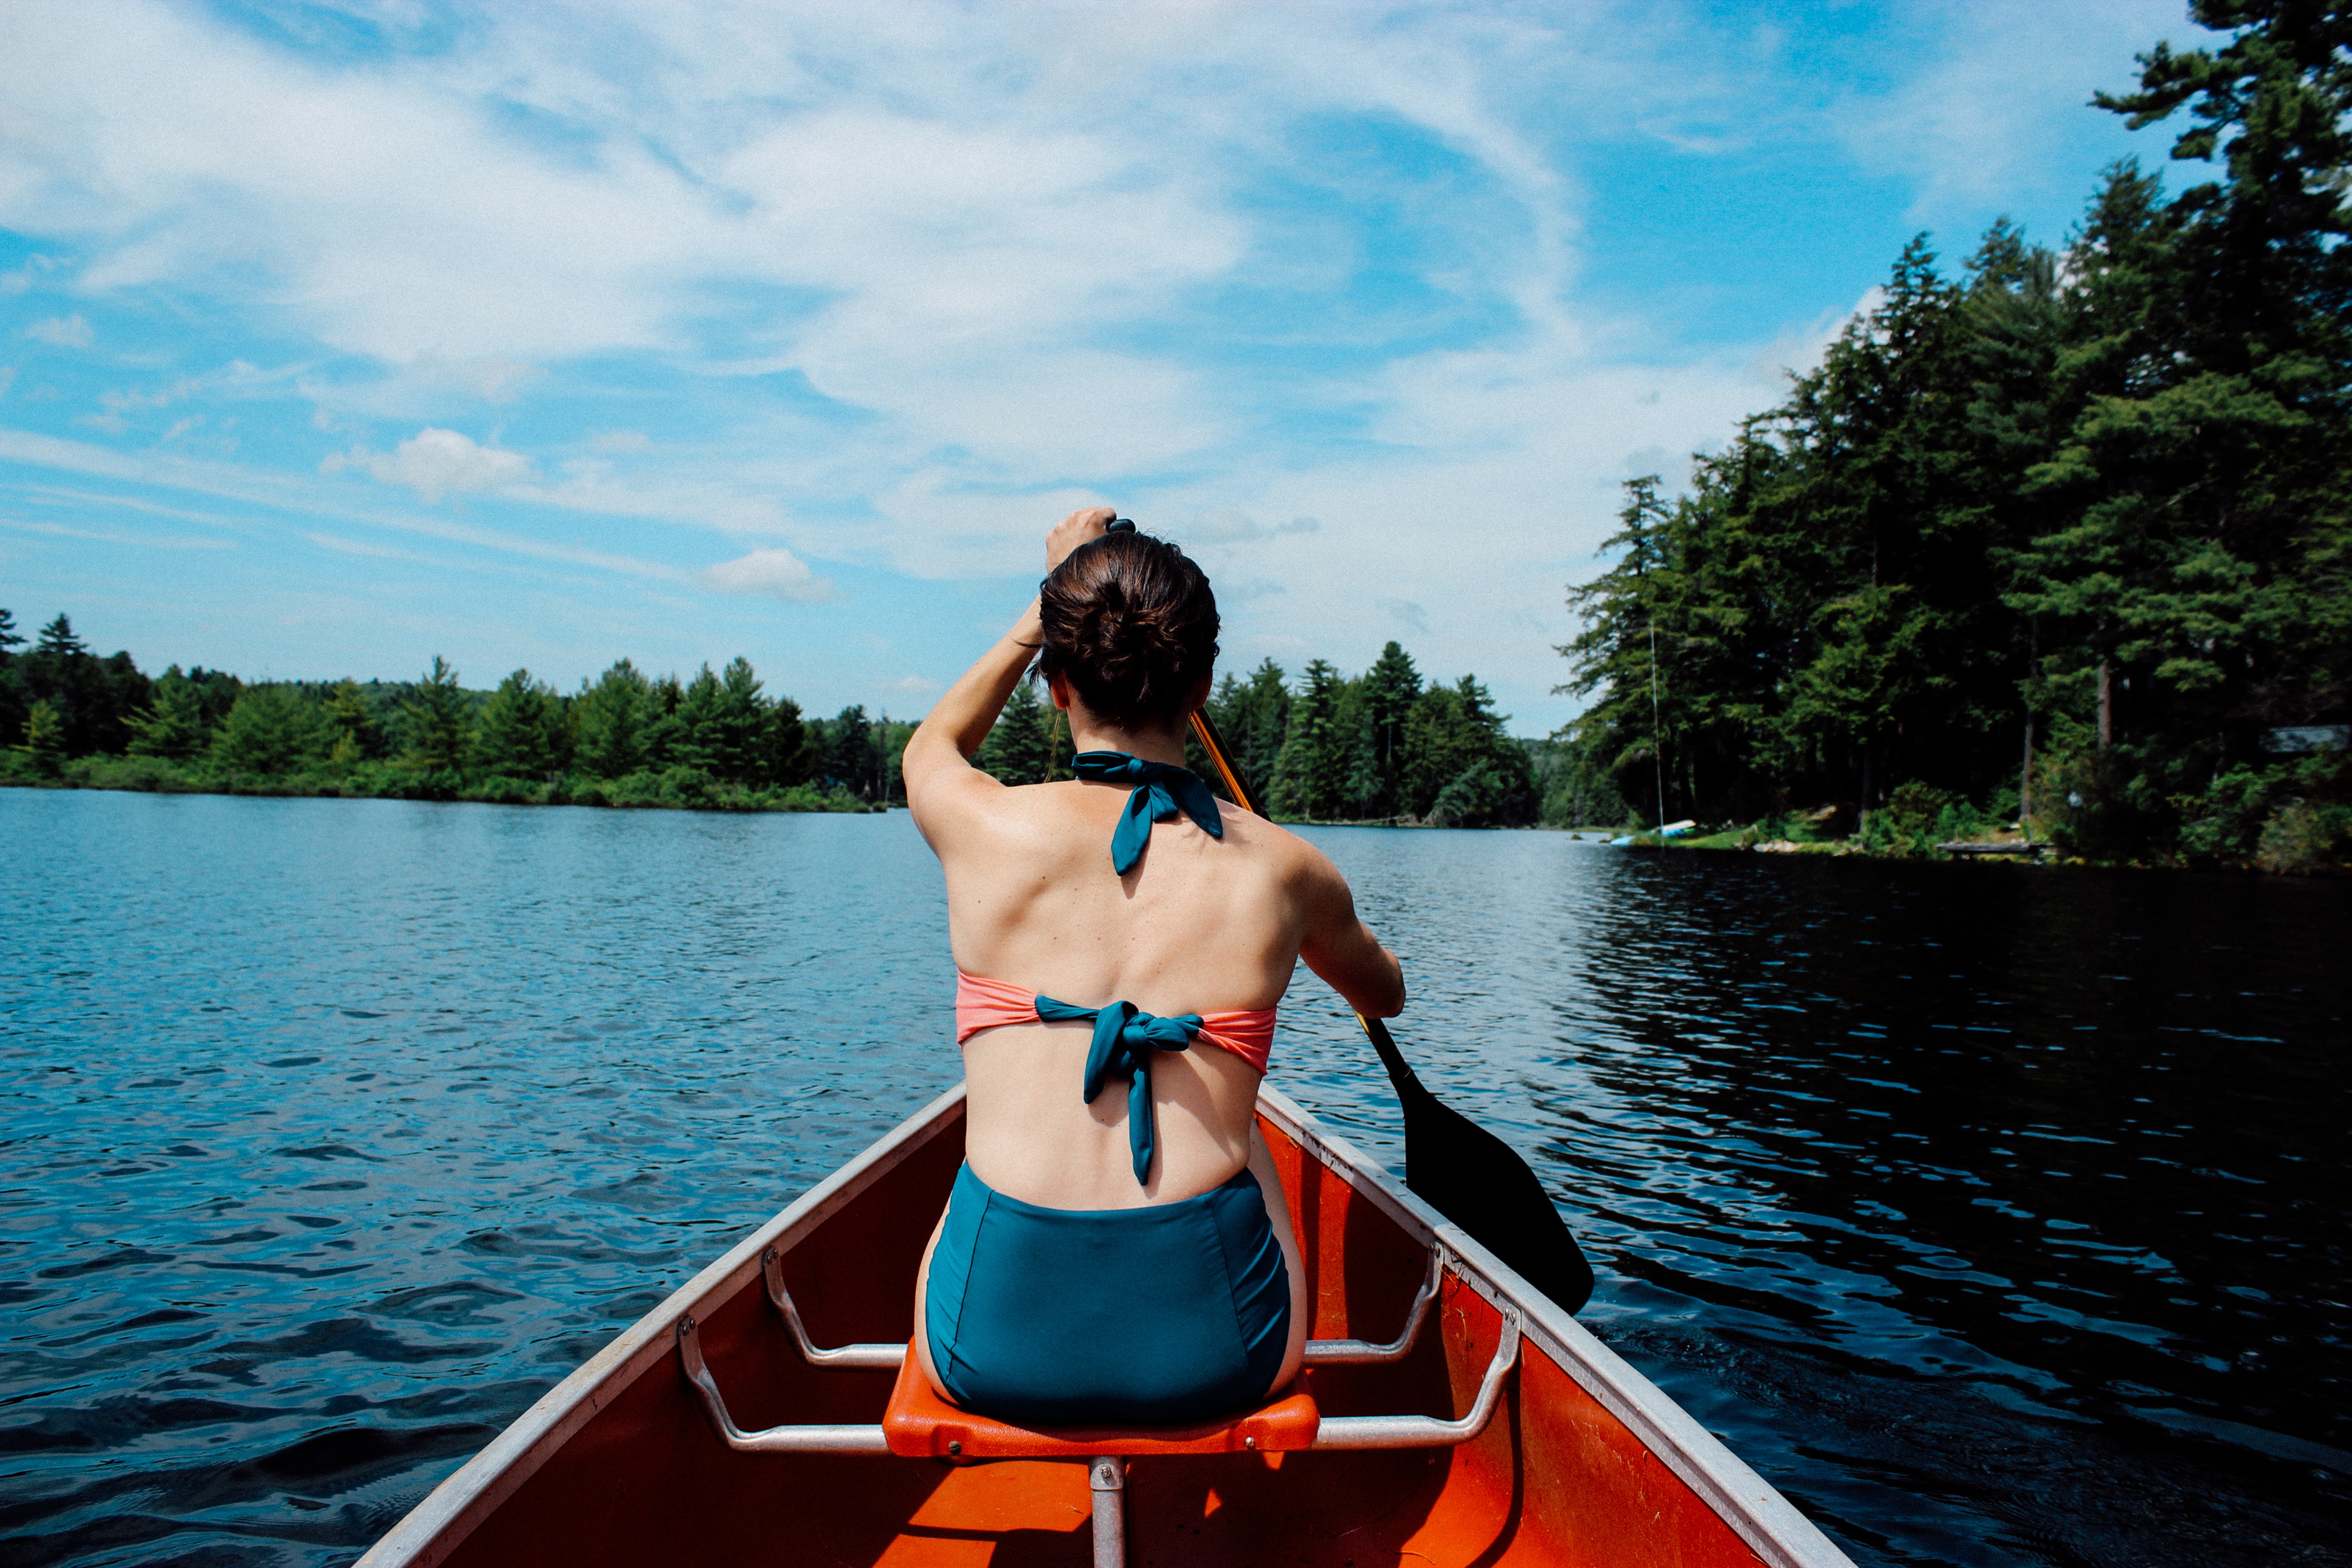
sea, water, woman, boat, rowboat, lake, river, summer, vacation, travel, canoe, recreation, oar, paddle, vehicle, leisure, outdoors, boating, watercraft, watercraft rowing